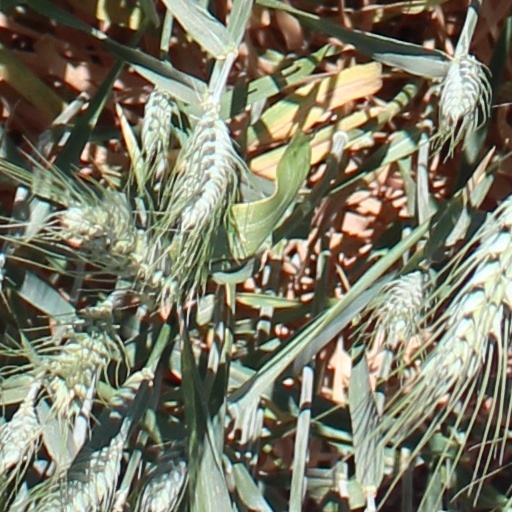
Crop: wheat